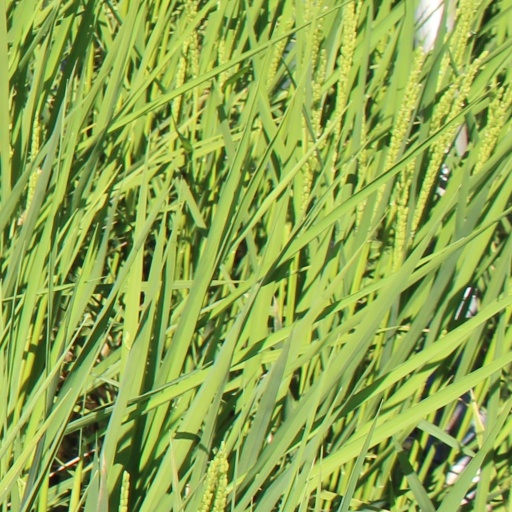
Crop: rice